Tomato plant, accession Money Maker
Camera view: vertical (180 deg); turntable rotation: 120 degrees
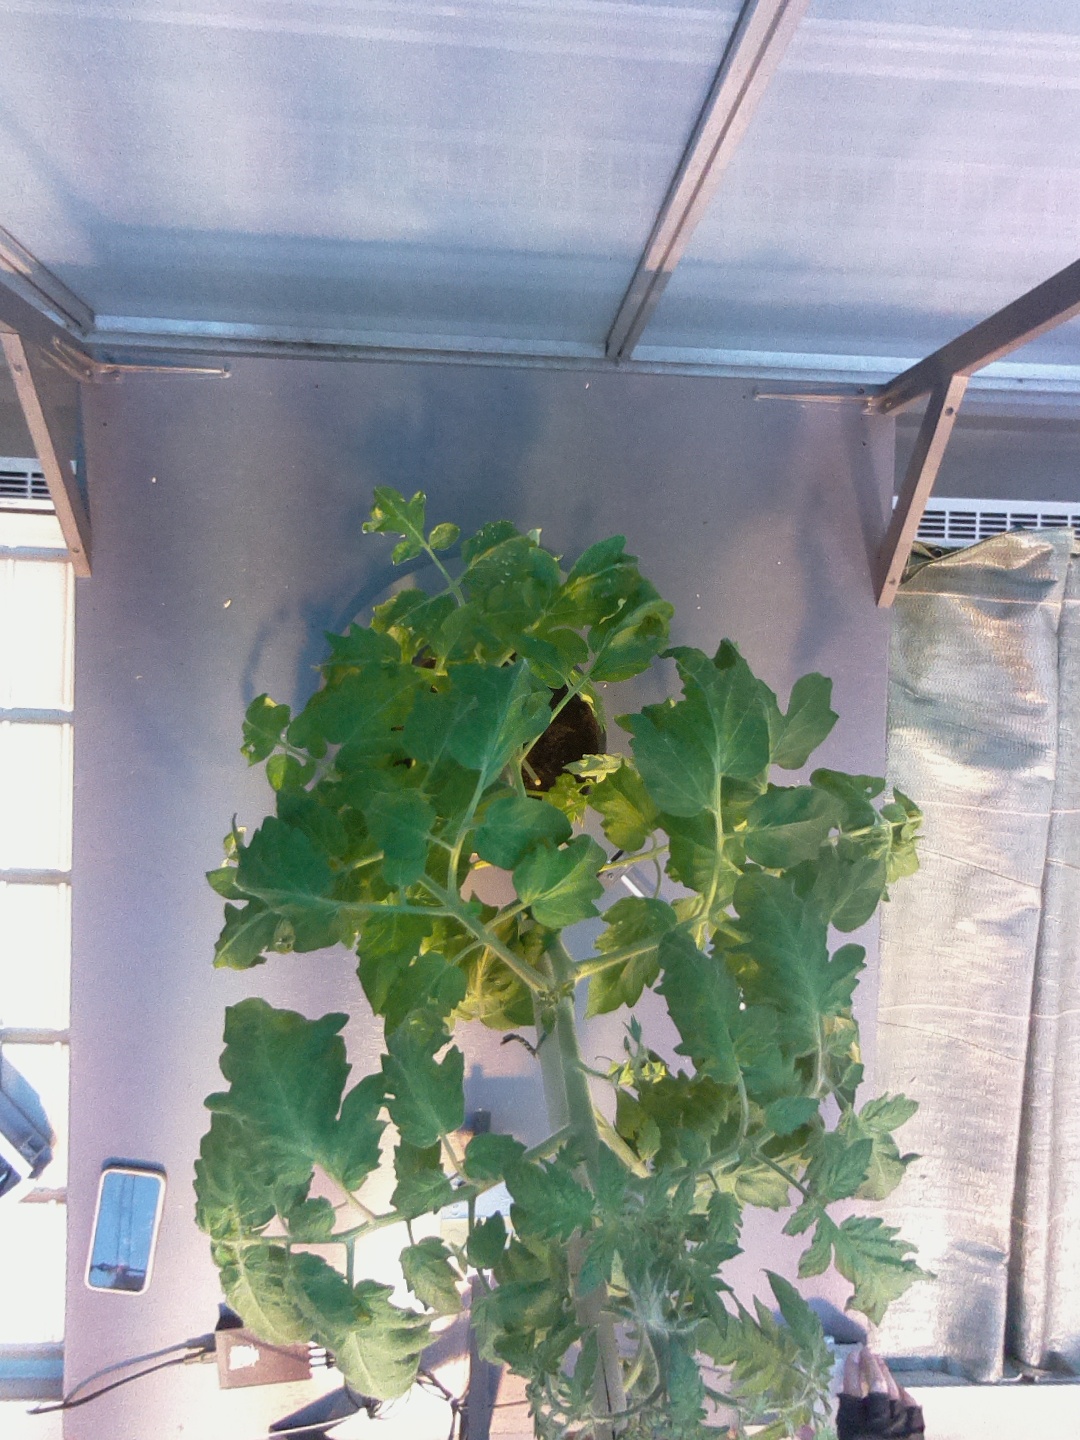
BBCH growth stage 60: First flowers open